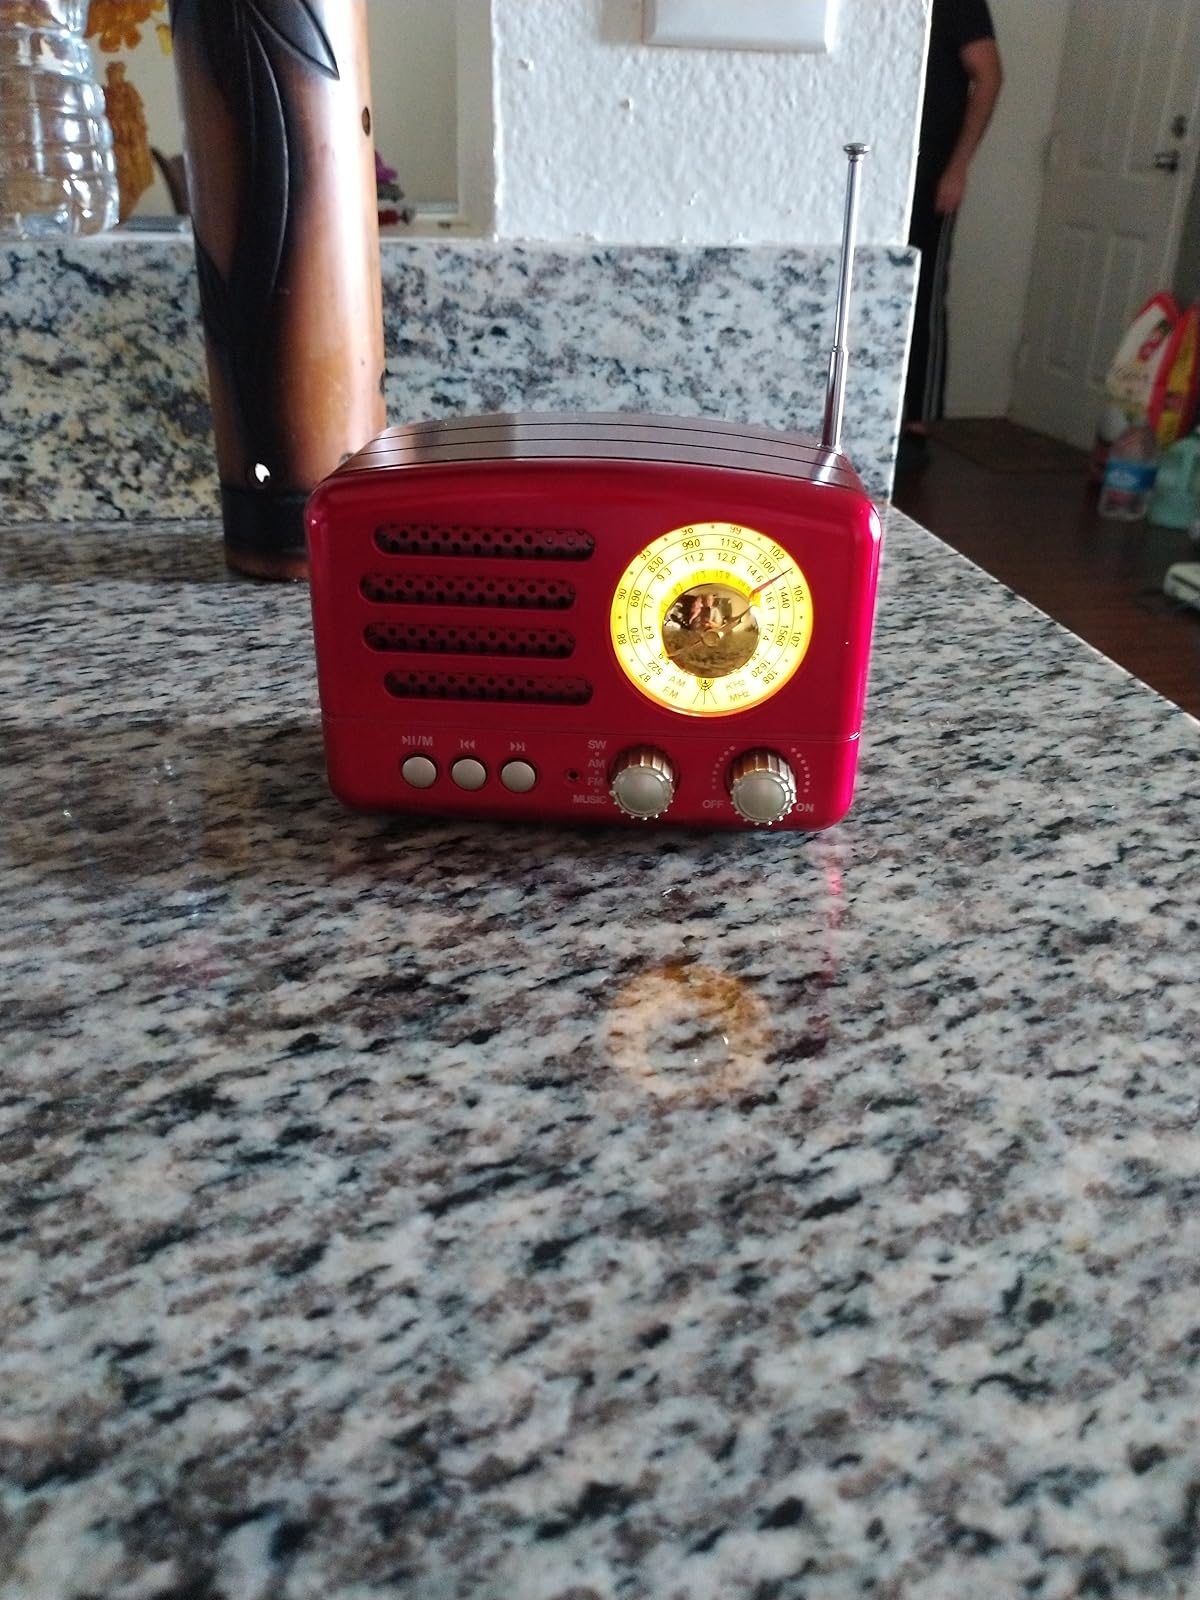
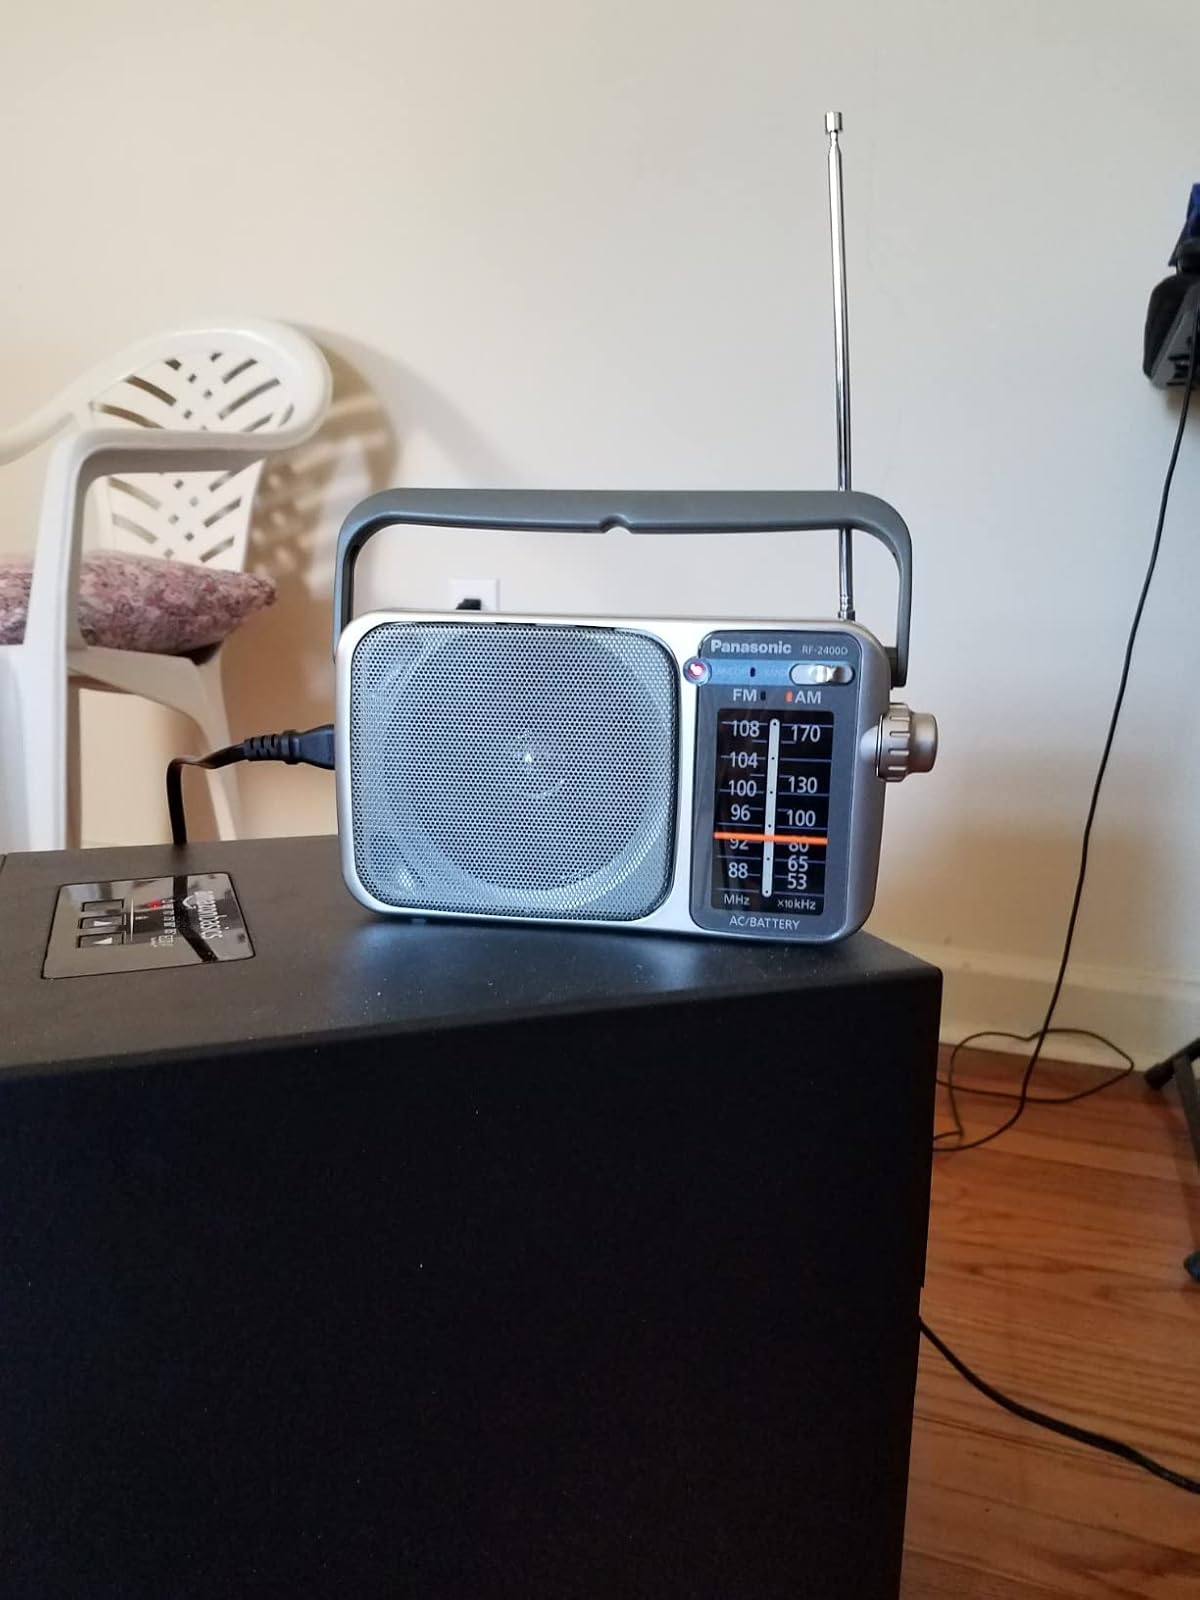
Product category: radio
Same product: no